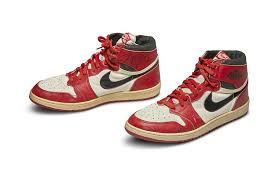
Waste category: shoes